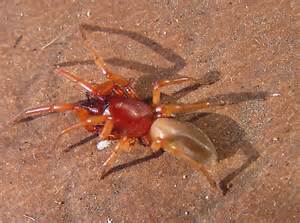
Label: ragno